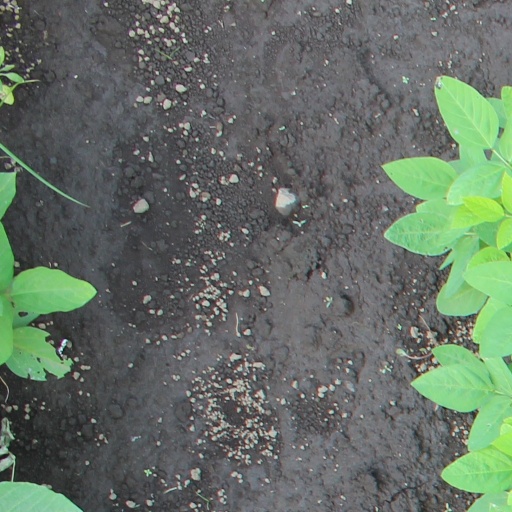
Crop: soybean